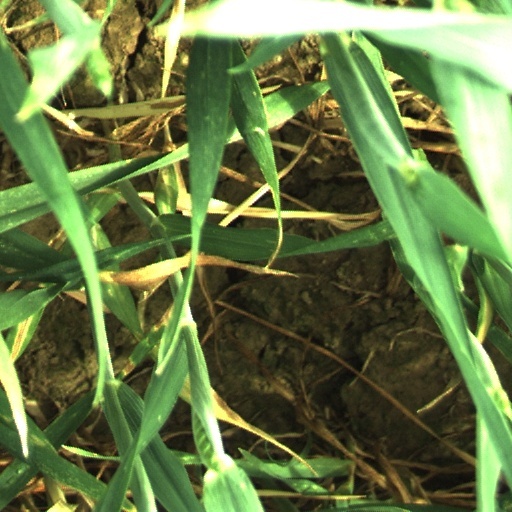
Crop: wheat